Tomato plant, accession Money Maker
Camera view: vertical (180 deg); turntable rotation: 210 degrees
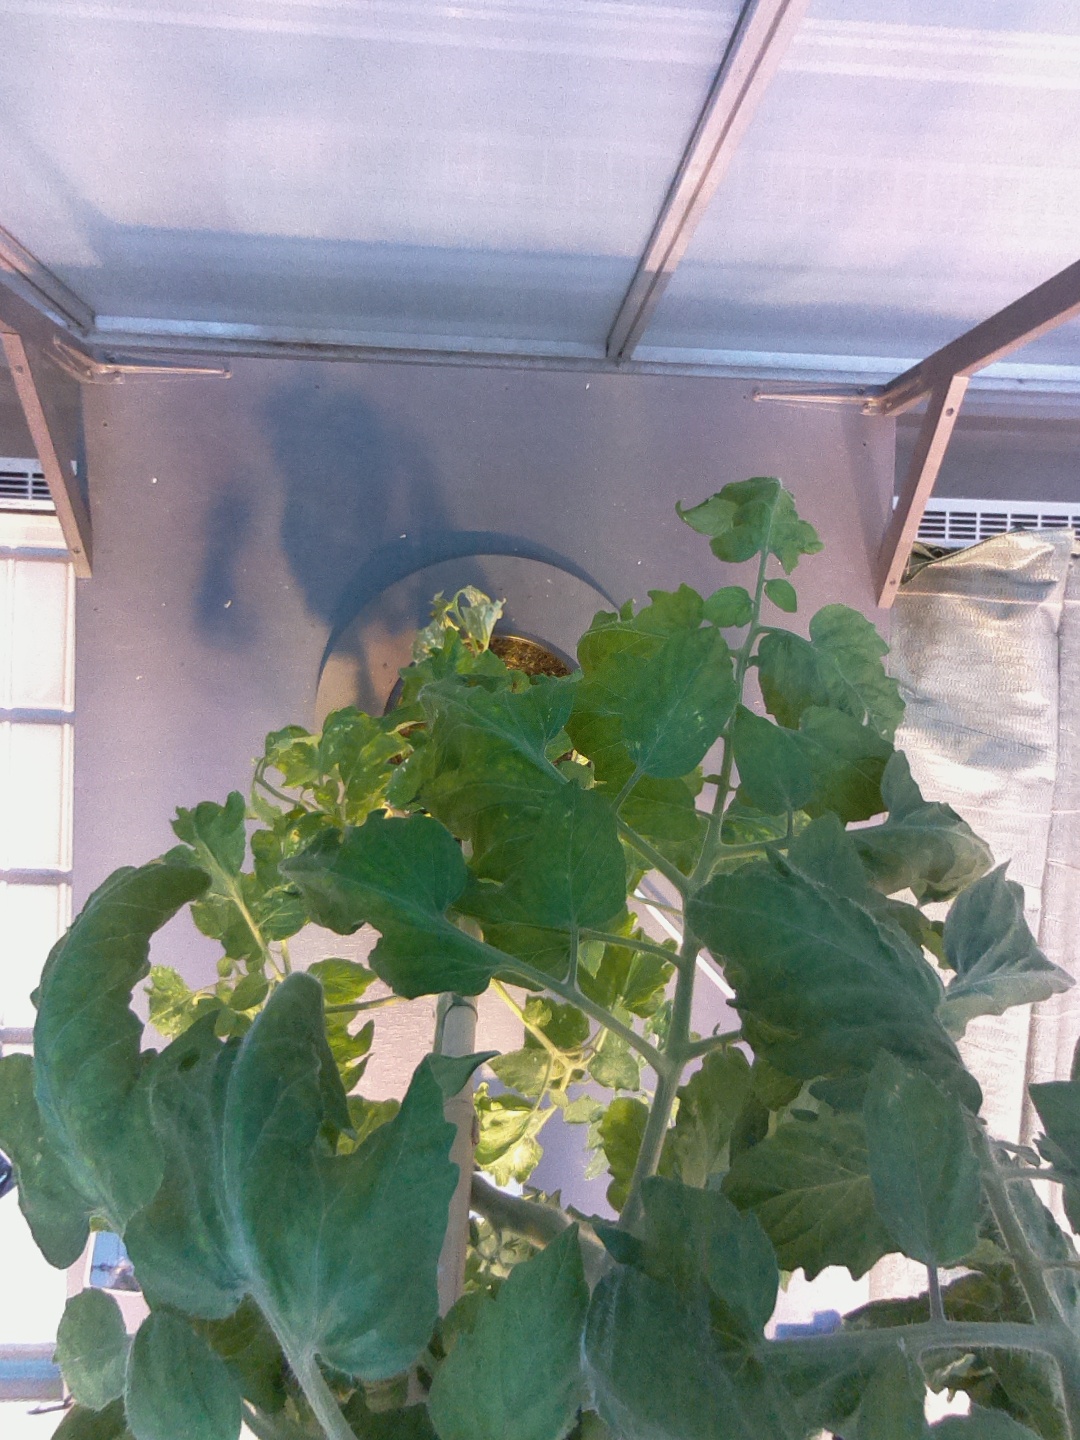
BBCH growth stage 67: Full flowering, 70%-80% of flowers open, more petals falling